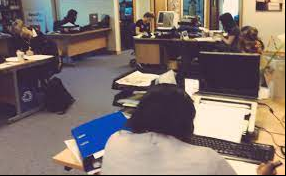
Denominación: 100